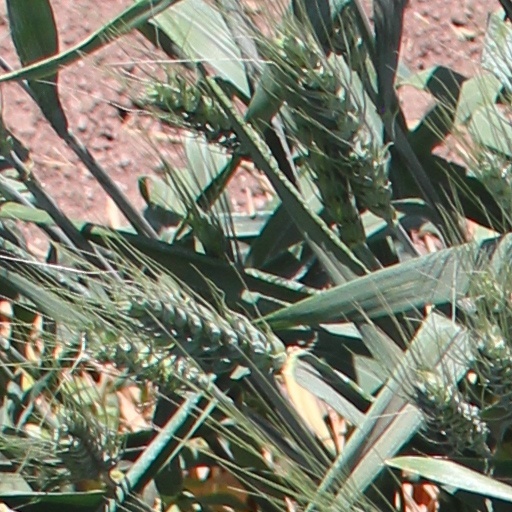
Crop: wheat